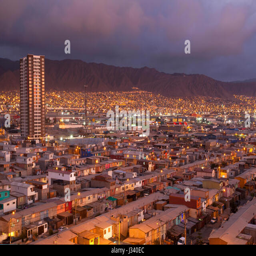
view over the city at twilight .